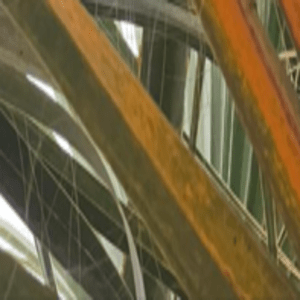
Label: Manganese Deficiency